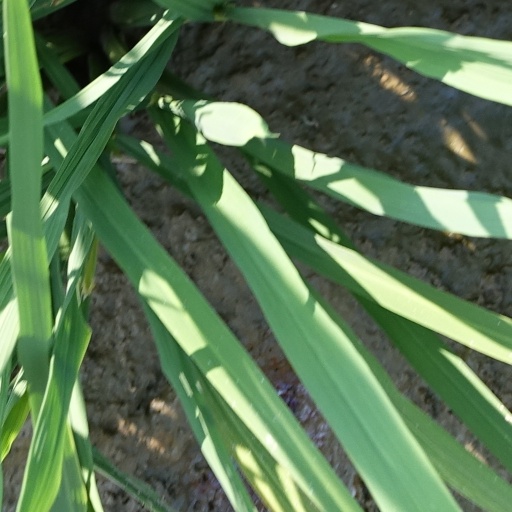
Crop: rice